Donner Party

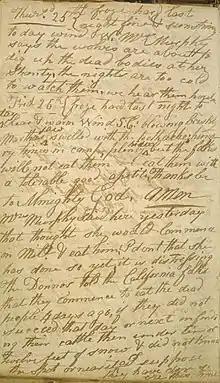
The 28th page of Patrick Breen's diary, recording his observations in late February 1847, including "Mrs Murphy said here yesterday that thought she would Commence on Milt & eat him. I dont that she has done so yet, it is distressing."

The Donner Party, sometimes called the Donner–Reed Party, was a group of American pioneers who migrated to California in a wagon train from the Midwest. Delayed by a multitude of mishaps, they spent the winter of 1846–1847 snowbound in the Sierra Nevada. Some of the migrants resorted to cannibalism to survive, mainly eating the bodies of those who had succumbed to starvation, sickness, or extreme cold, but in one case murdering and eating two Native American guides.